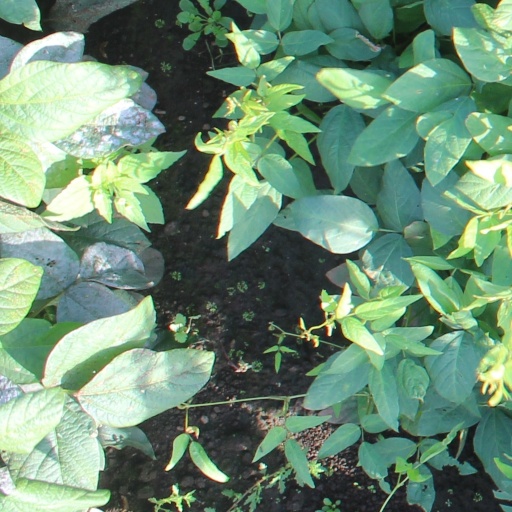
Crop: soybean